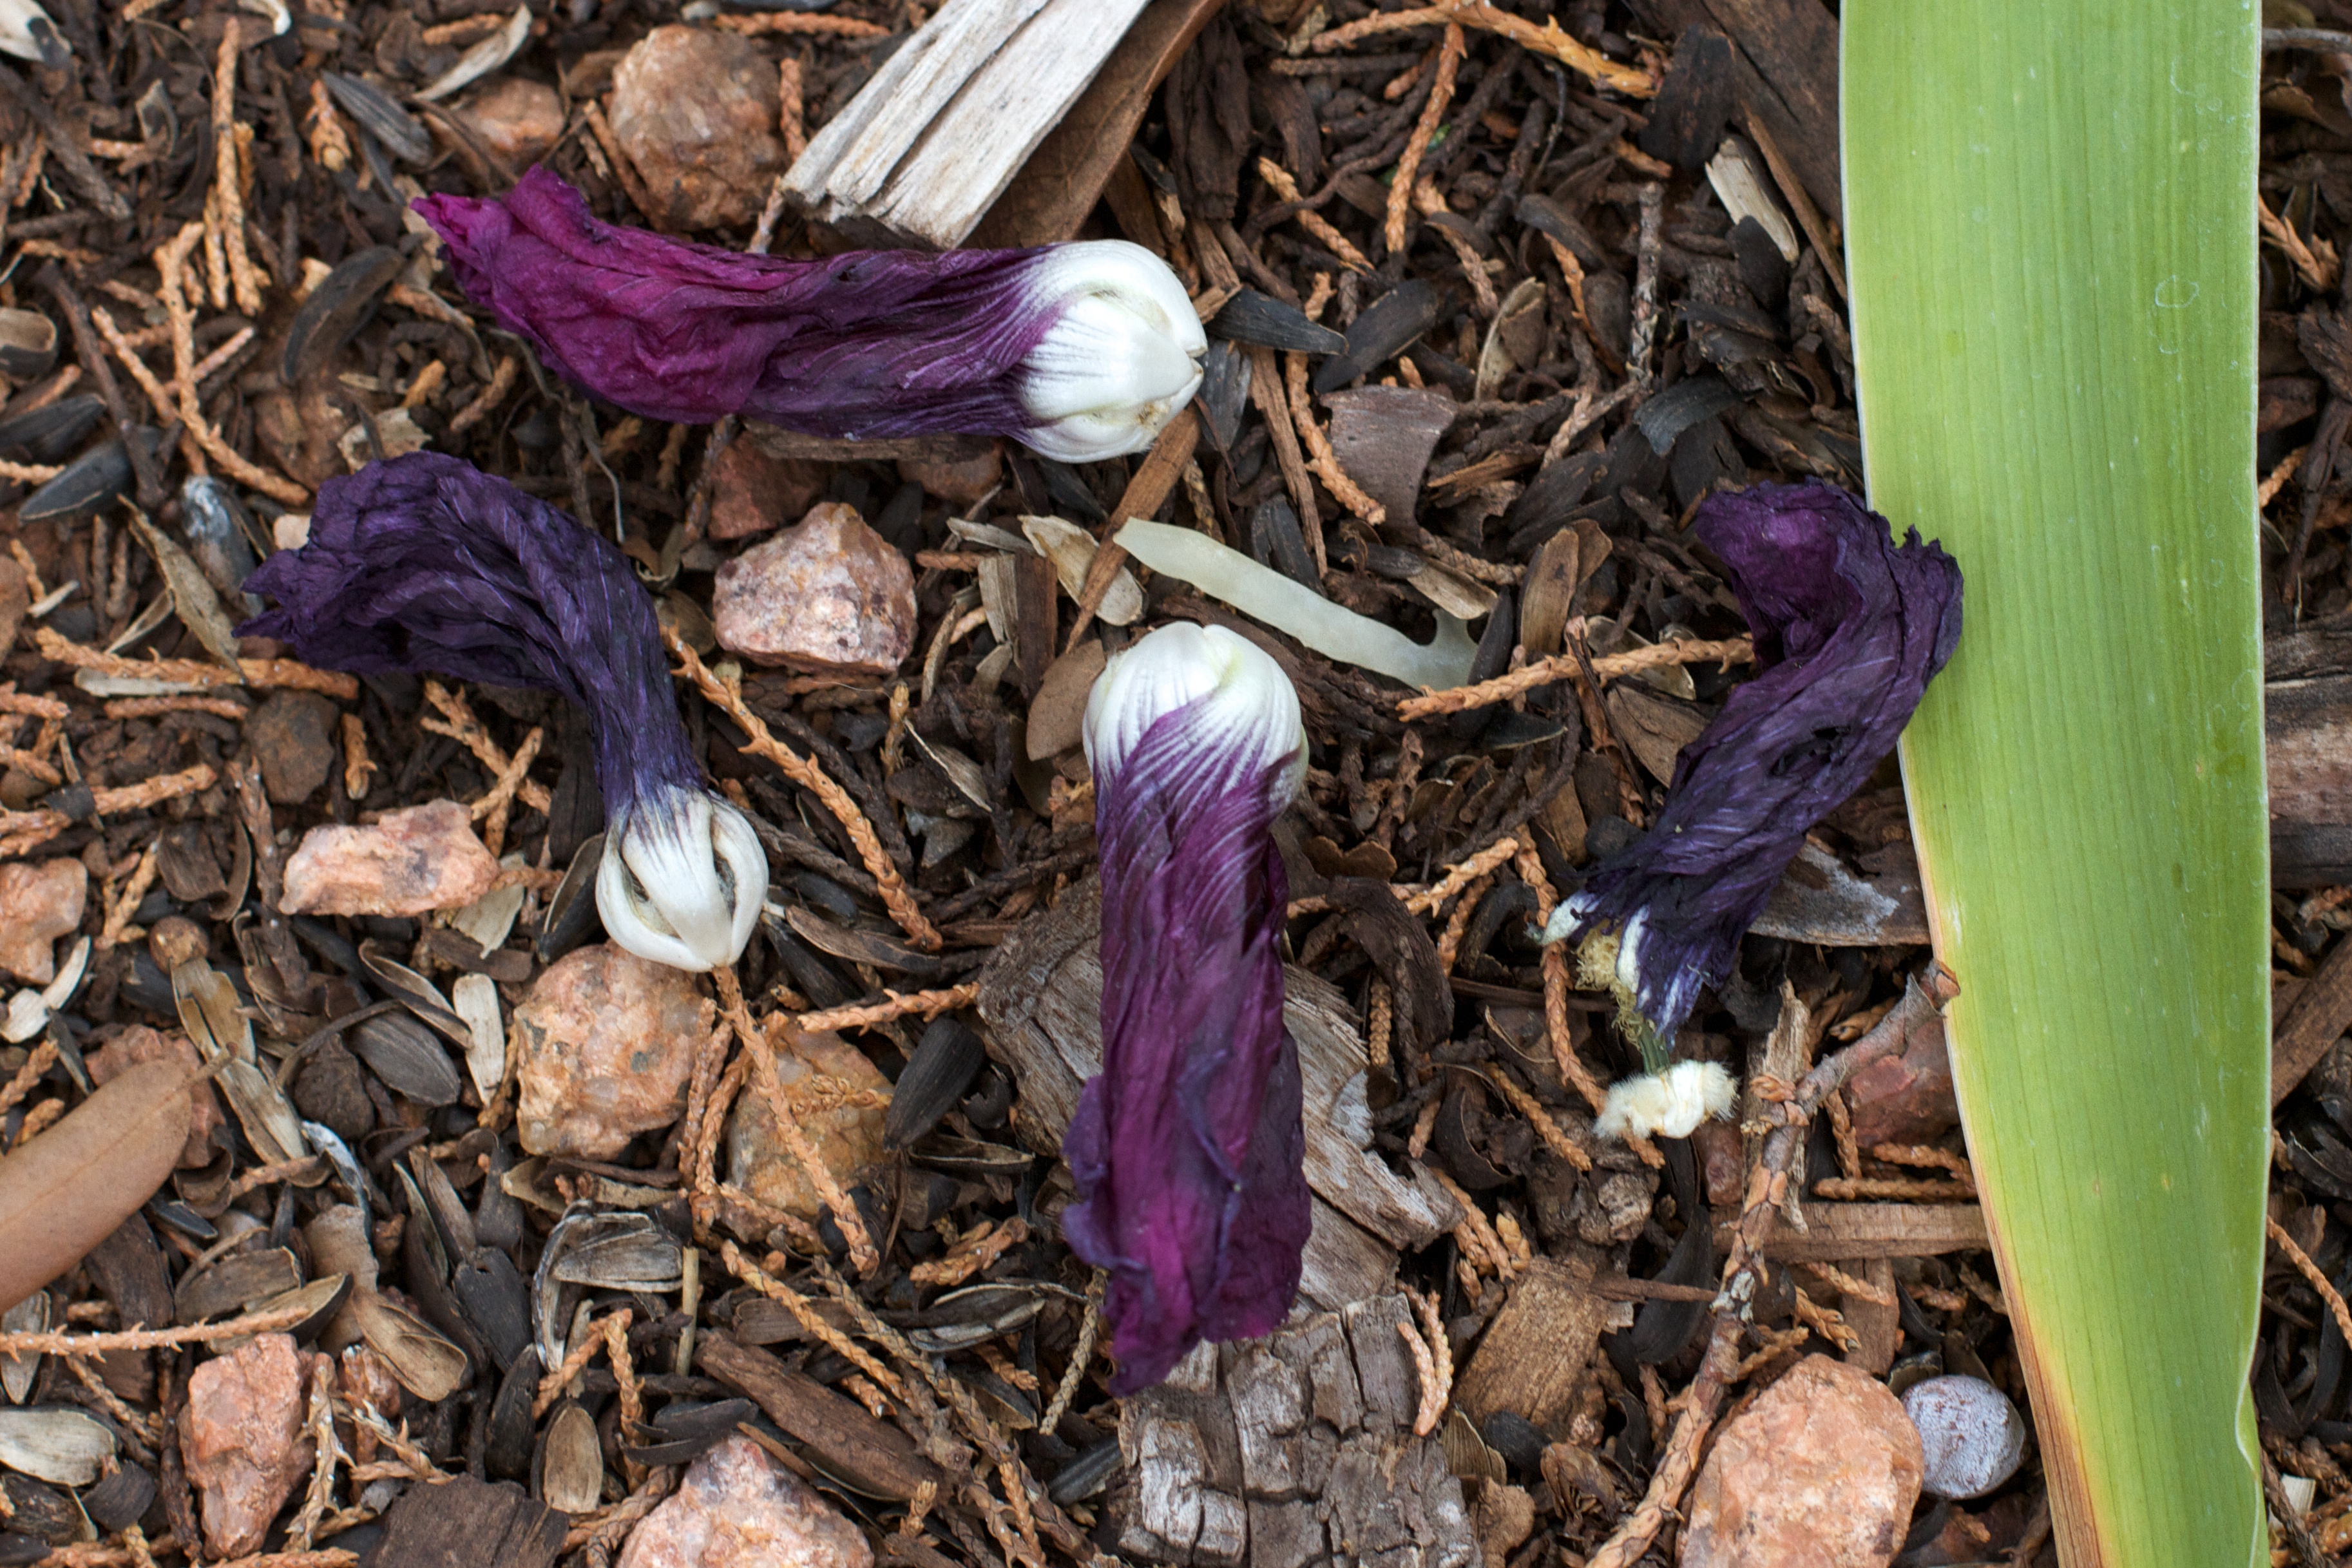
plant, leaf, flower, produce, soil, flora, flowering plant, land plant